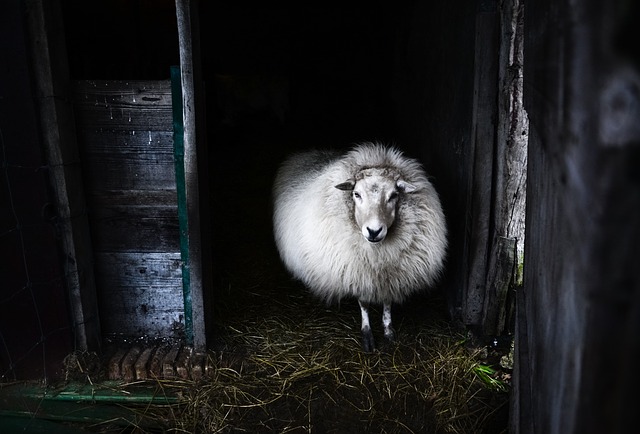
Label: sheep